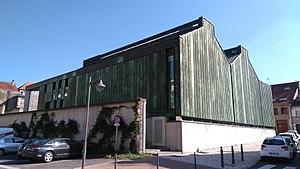
Musée du Pays de Sarrebourg.
Sarrebourg est une commune française située dans le département de la Moselle. Sous-préfecture de département, elle fait partie, depuis le 1ᵉʳ janvier 2016, de la région administrative Grand Est.
Le musée du pays de Sarrebourg a été créé en 1905 à Sarrebourg. Sa vocation était essentiellement archéologique. Il est aujourd'hui complété par un espace consacré à Marc Chagall et une exposition de faïences et de porcelaines en provenance de la manufacture de Niderviller.